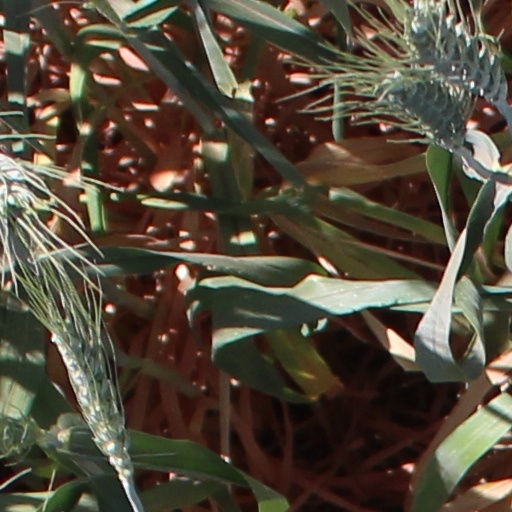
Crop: wheat